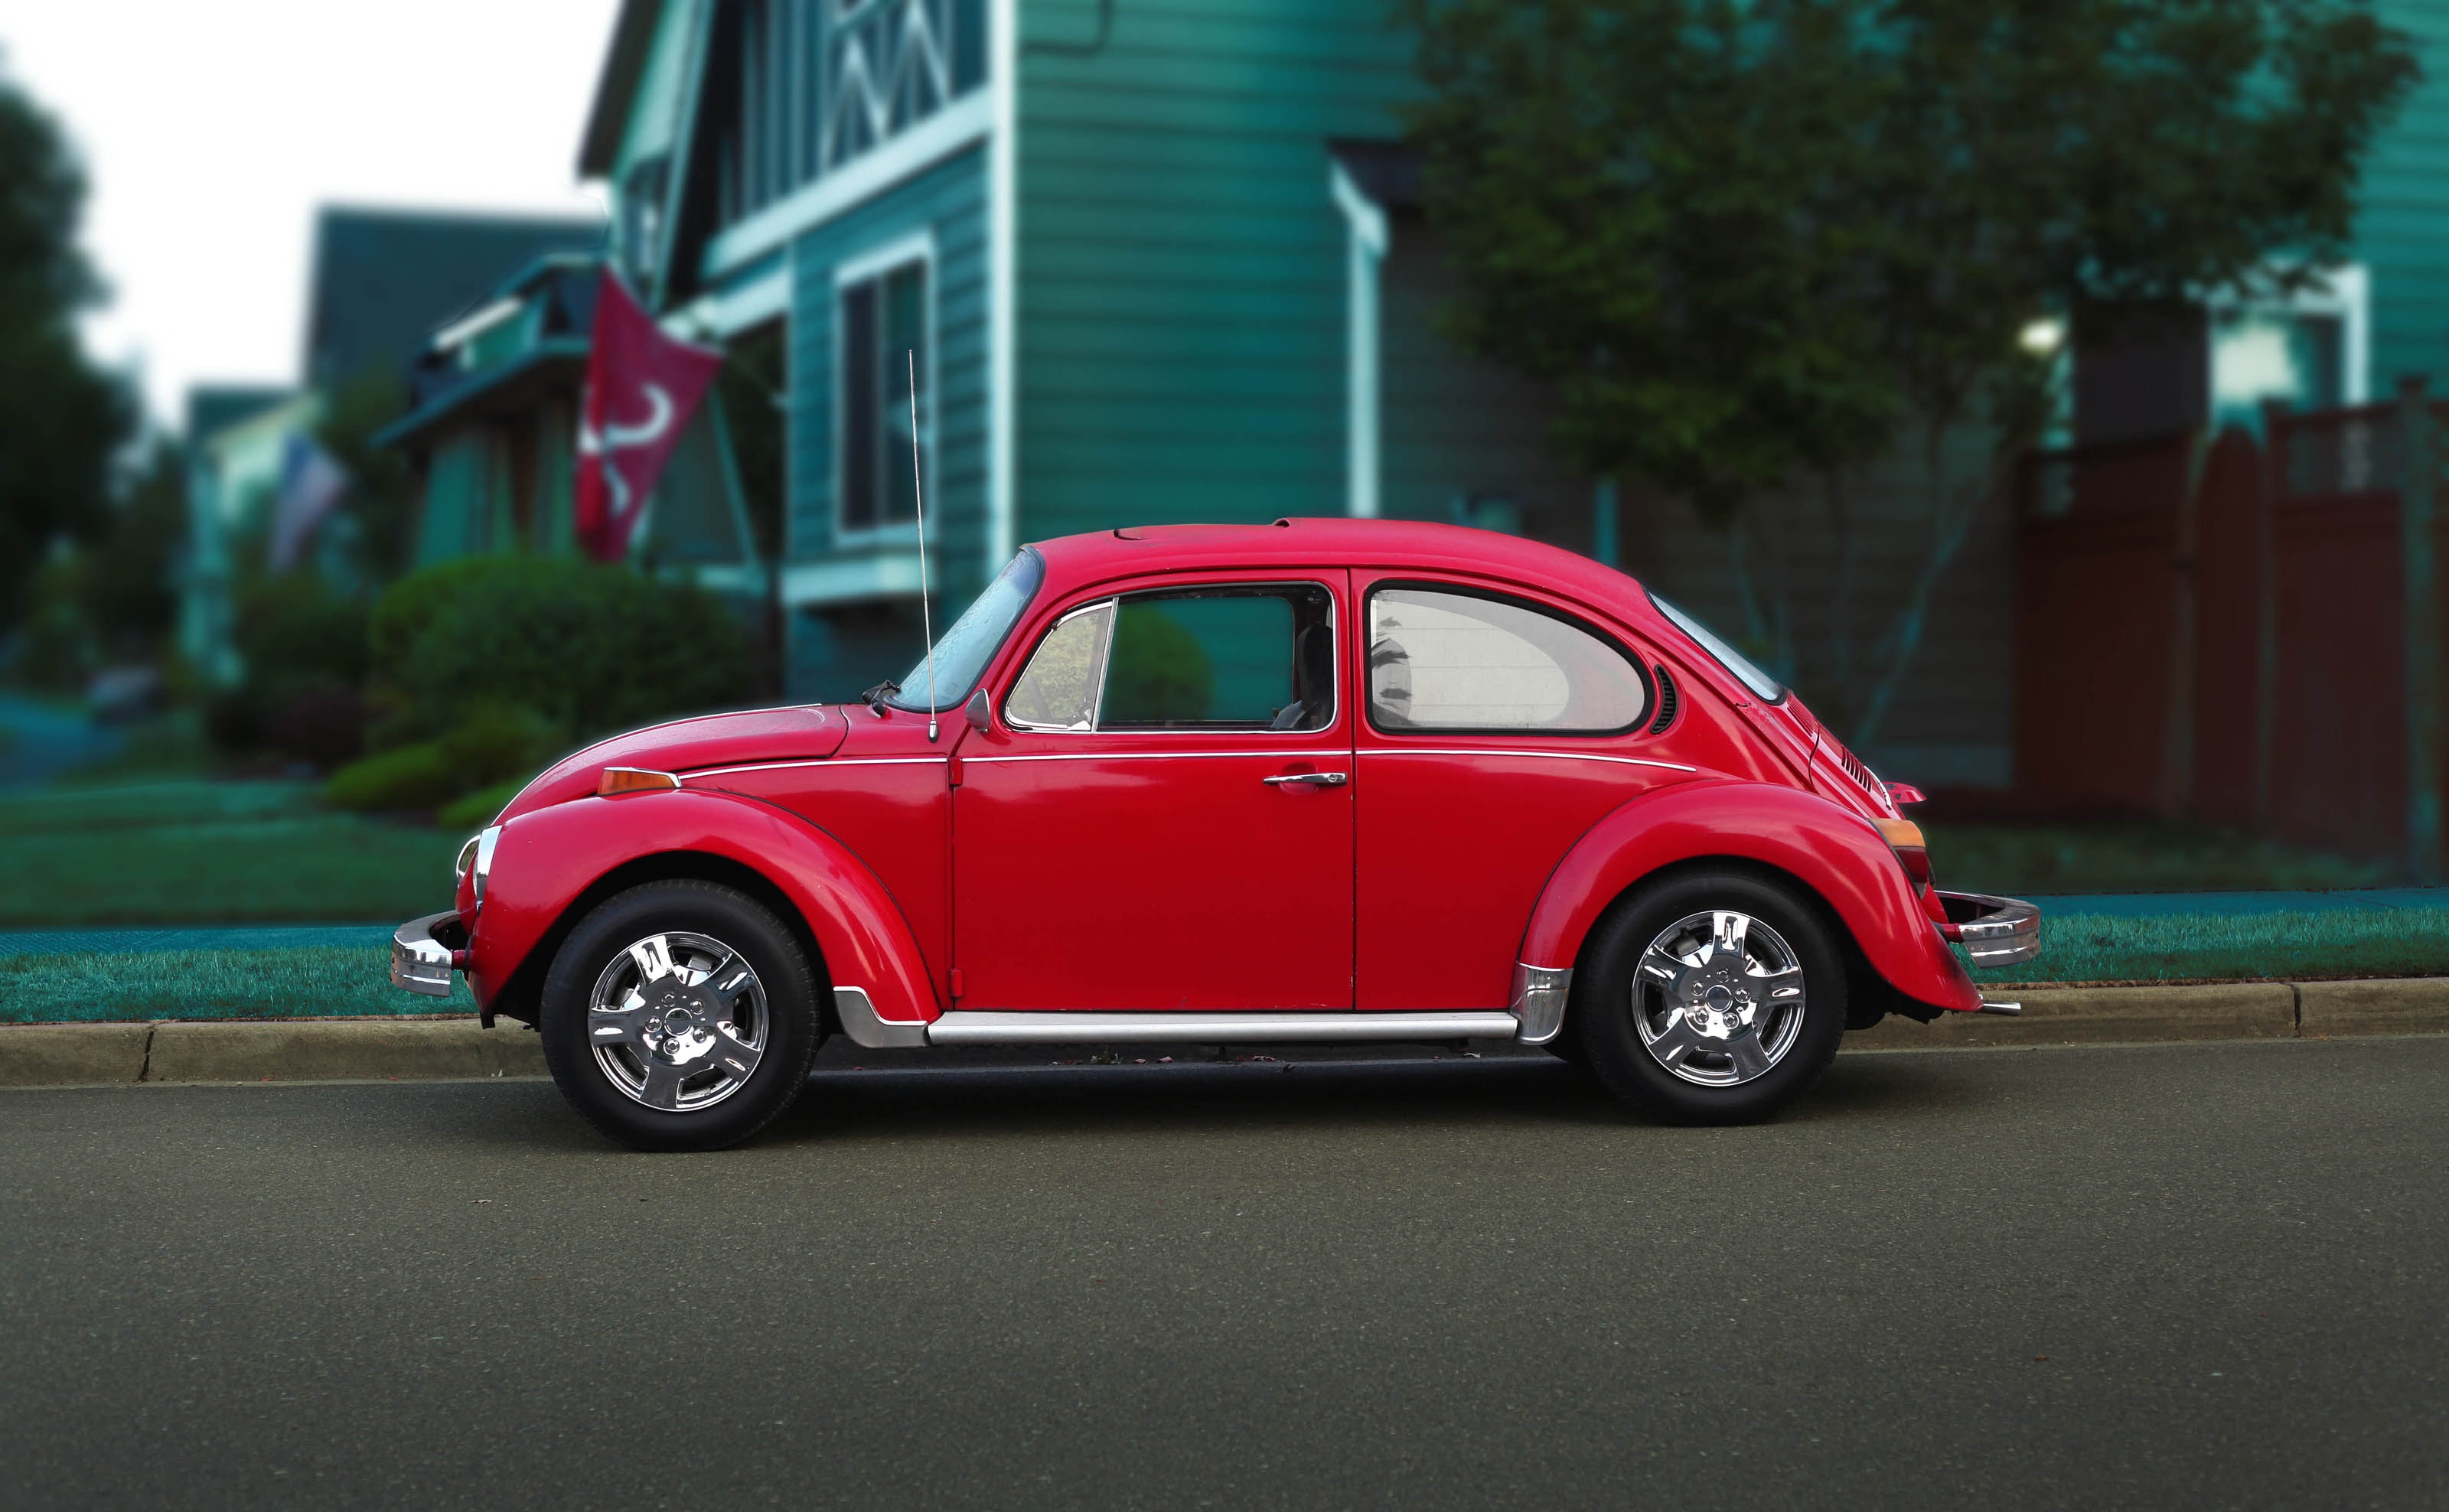
land vehicle, car, motor vehicle, vehicle, red, classic, volkswagen beetle, classic car, rim, vintage car, subcompact car, automotive exterior, antique car, automotive design, sedan, automotive wheel system, coupe, bumper, compact car, wheel, vehicle door, automotive tire, city car, volkswagen, tire care